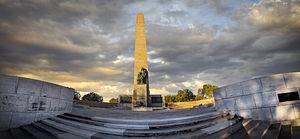
Le Nasionale Vrouemonument est un monument sud-africain situé à Bloemfontein dans la province de l'État-Libre. Il commémore la mémoire des quelque 27 000 femmes et enfants qui sont morts dans les camps de concentration britanniques durant la guerre des Boers.